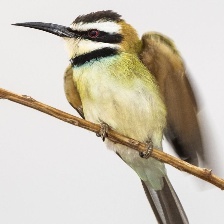
Species: WHITE THROATED BEE EATER
Scientific name: MEROPS ALBICOLLIS
ImageNet parent category: bee_eater